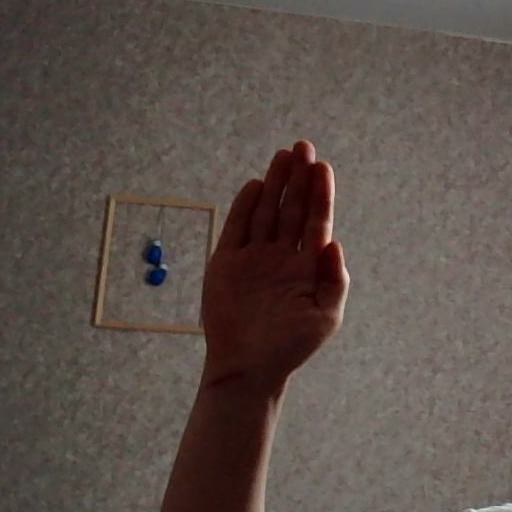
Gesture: stop